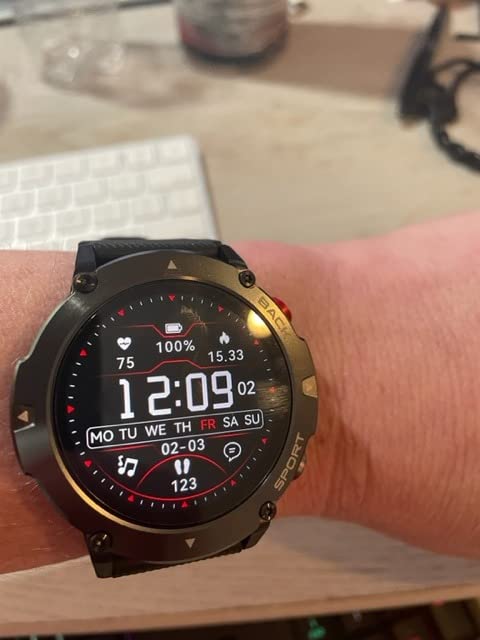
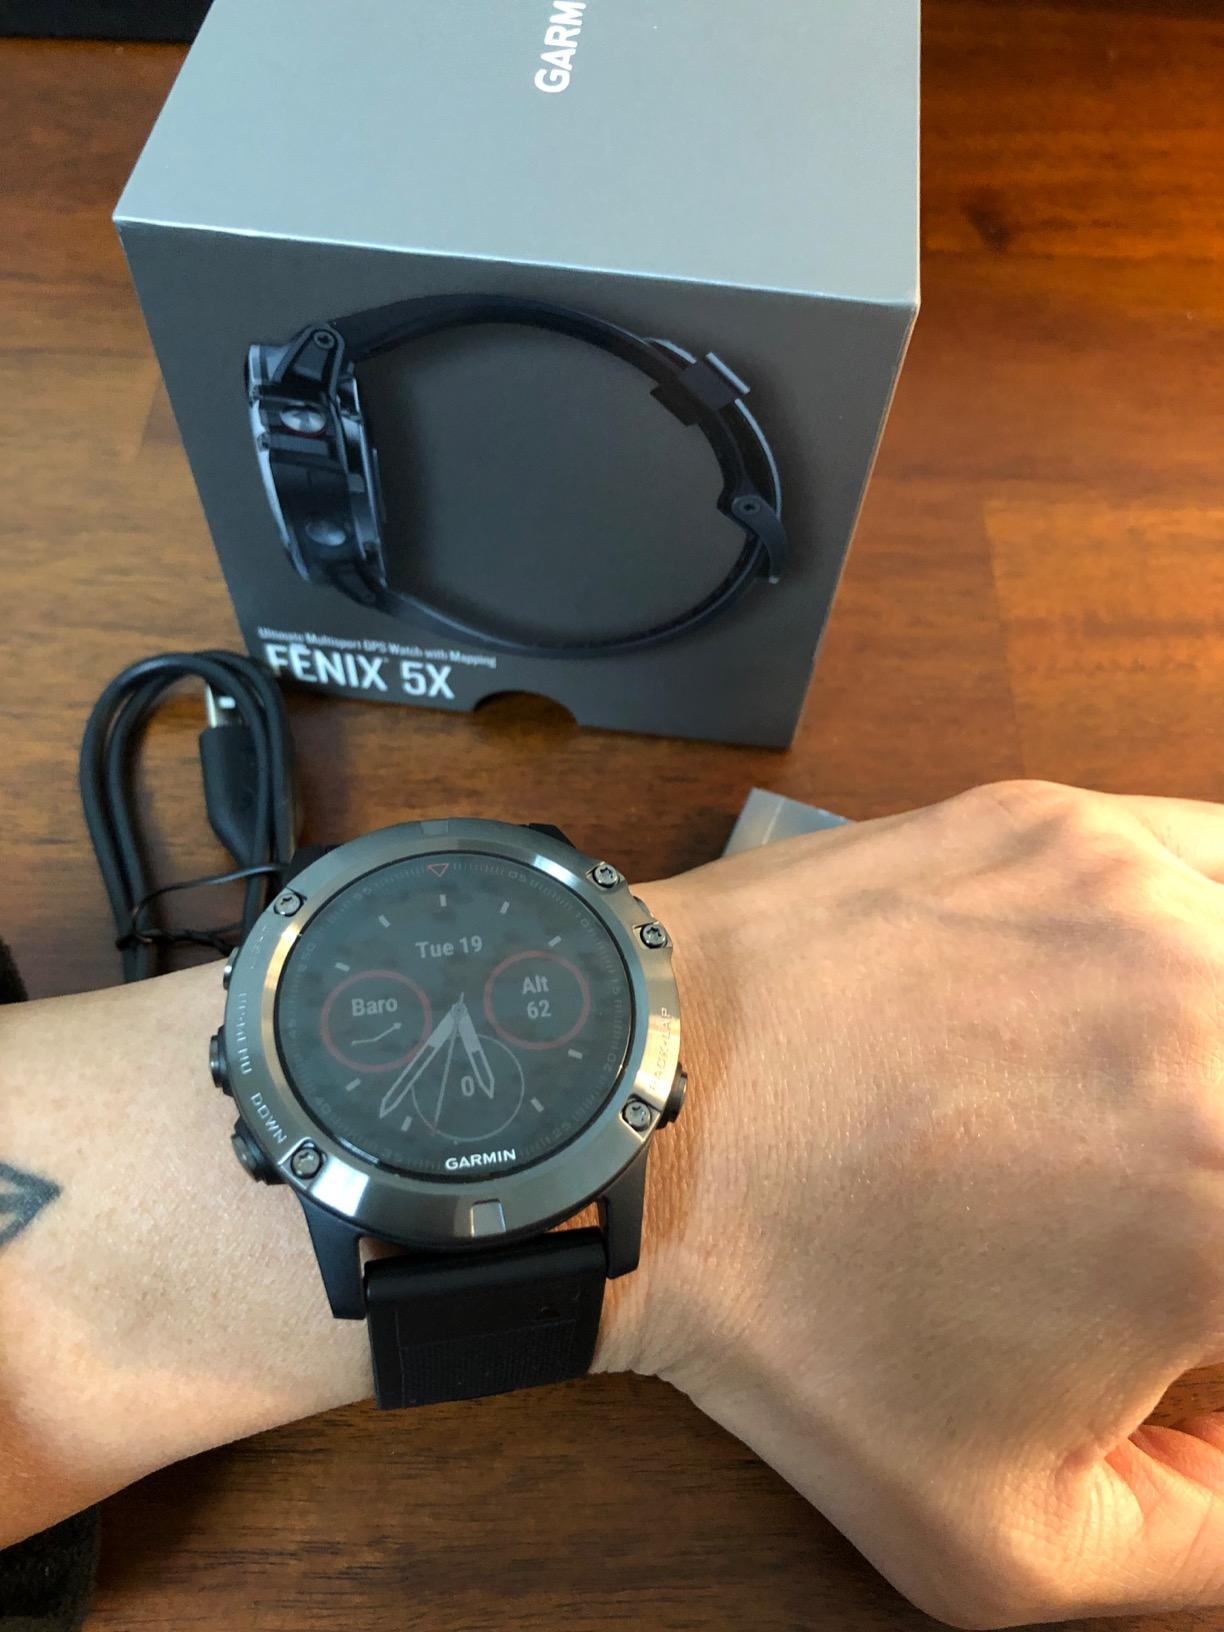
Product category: smartwatch
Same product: no